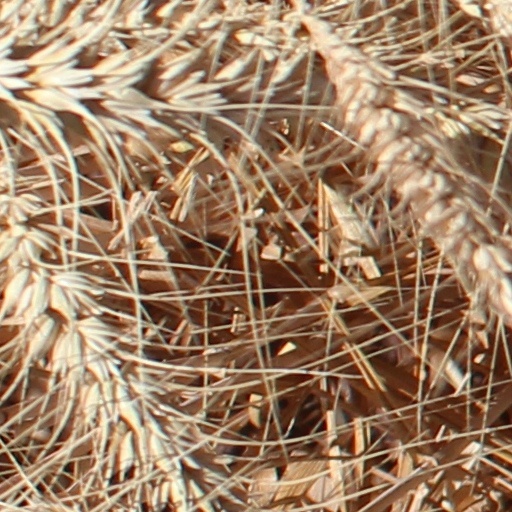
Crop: wheat